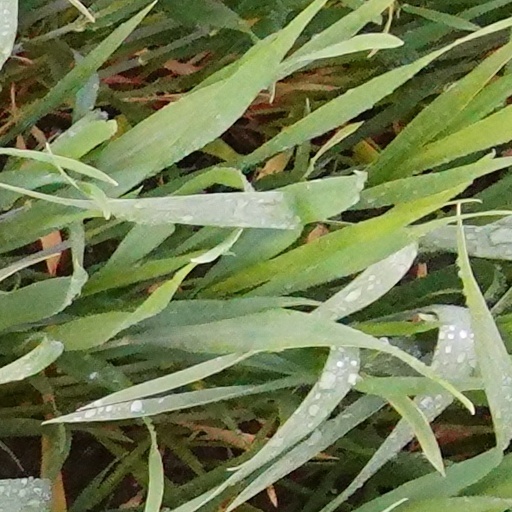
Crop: wheat